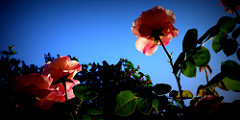
Flower: rose